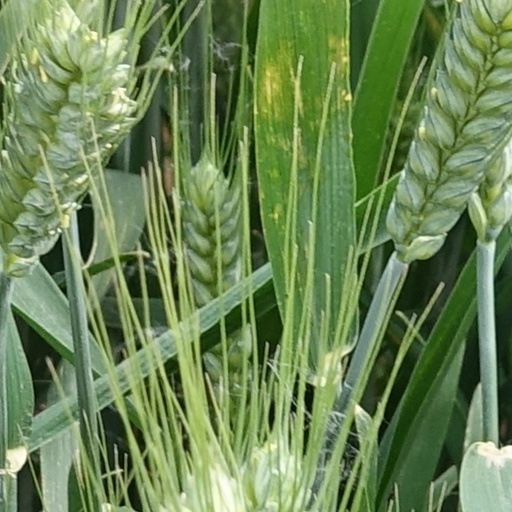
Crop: wheat